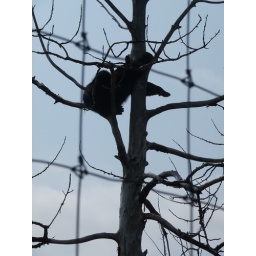
black bear in tree